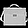
Label: Bag